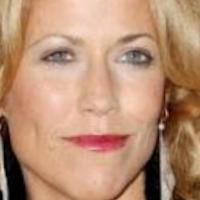
Age group: age 56-65